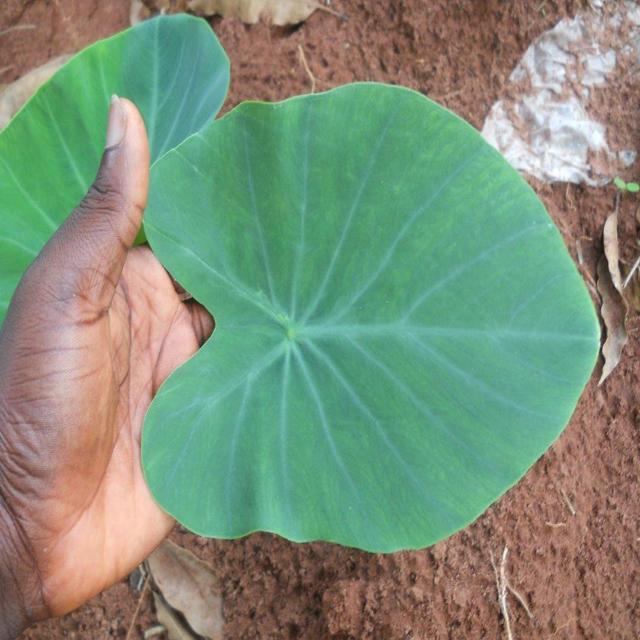
Label: Healthy